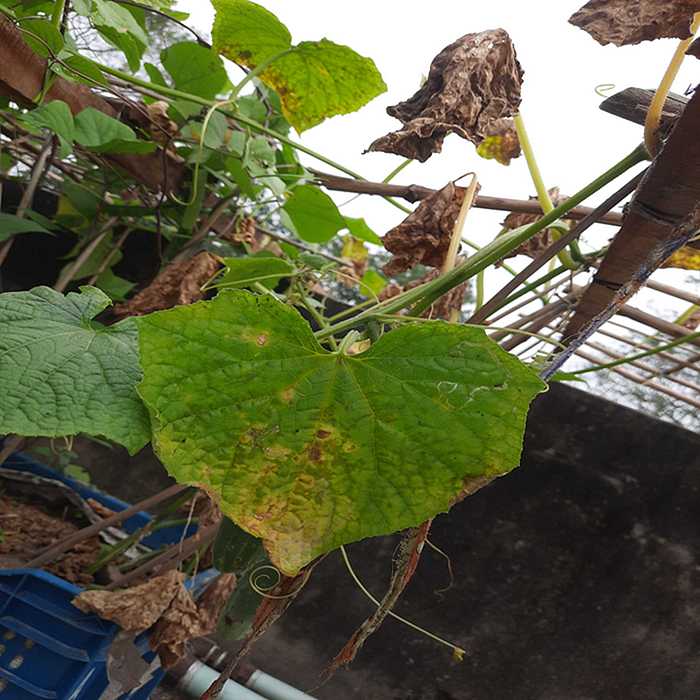
Plant: Cucumber
Label: Anthracnose lesions